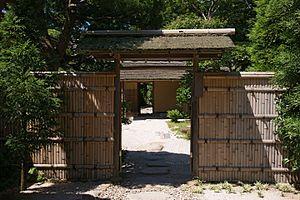
Meimei-an est un pavillon de thé situé dans la ville de Matsue, sur les hauteurs au nord du château de Matsue. Recouvert d’un épais toit de chaume, Meimei-an est un exemple extrêmement bien préservé d'un pavillon de thé de style architectural irimoya-zukuri. Il est classé en tant que Bien culturel par la préfecture de Shimane.